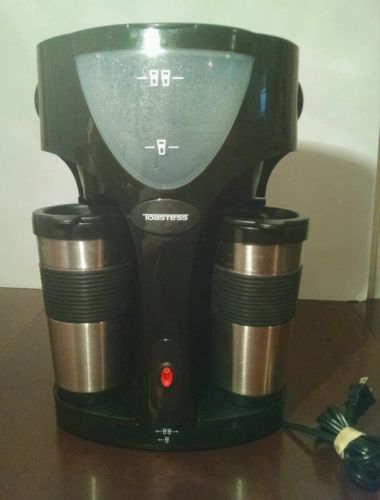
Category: coffee maker